Gary Schwartz (designer)

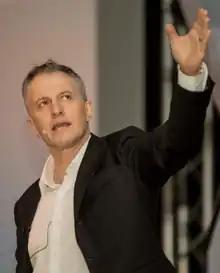
Gary Schwartz at TEDx

Gary Schwartz is a technology entrepreneur and investor in the United States and is the author of "The Impulse economy: Understanding Mobile Shoppers and What Makes Them Buy" and FAST SHOPPER. SLOW STORE published by Simon & Schuster.